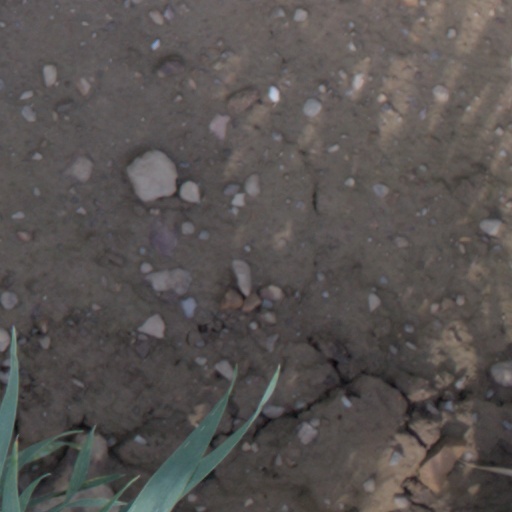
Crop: wheat